Impact of the COVID-19 pandemic on the environment

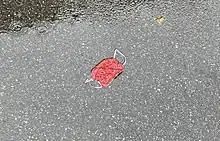
COVID-19 Mask discarded on street. The years of the pandemic witnessed a significant increase in discarded plastic products (such as masks), as well as other waste products among public waterways and in public areas generally.

The vast reduction of nitrous oxides in the atmosphere was seen far from the industrial borders of China. The metropolitan centers of New York, Paris, and London recorded 40% declines in nitrous oxide in the first two weeks of Spring 2020 in comparison to the prior year. In March 2020, Los Angeles (notorious for both traffic and smog) saw a 20% increase in air quality due to the quarantine. In the San Francisco Bay Area, traffic was down 45%, leading to a stark contrast in carbon dioxide emissions compared to previous years.